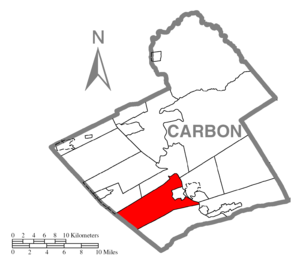
Mahoning Township est un township, situé au sud-ouest du comté de Carbon, aux États-Unis. En 2010, il comptait une population de 4 305 habitants.